SMS Kuala Selangor

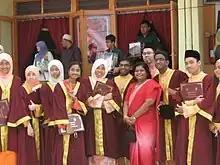
Students wearing the ceremonial robe during "Hari Penganugerahan Kecemerlangan".

The school has a lot of dress codes for each student to solidified their standing as an outstanding student based on the day of the week and time. On Mondays, students would wear a white shirt with long sleeves for boys; Baju Kurung with black skirt for girls. While on Wednesdays, they would usually wear the uniform of their respective uniform units. On Thursdays, they will wear their sport attire based on their houses whether it is Waja, Perdana, Wira and Satria; while they will wear an exclusive design of traditional batik clothes specifically on the first week of the month. Fridays on the other hand, they will wear a white Baju Melayu completed with a beautiful blue samping for the boys while Baju Kurung is worn by the girls.